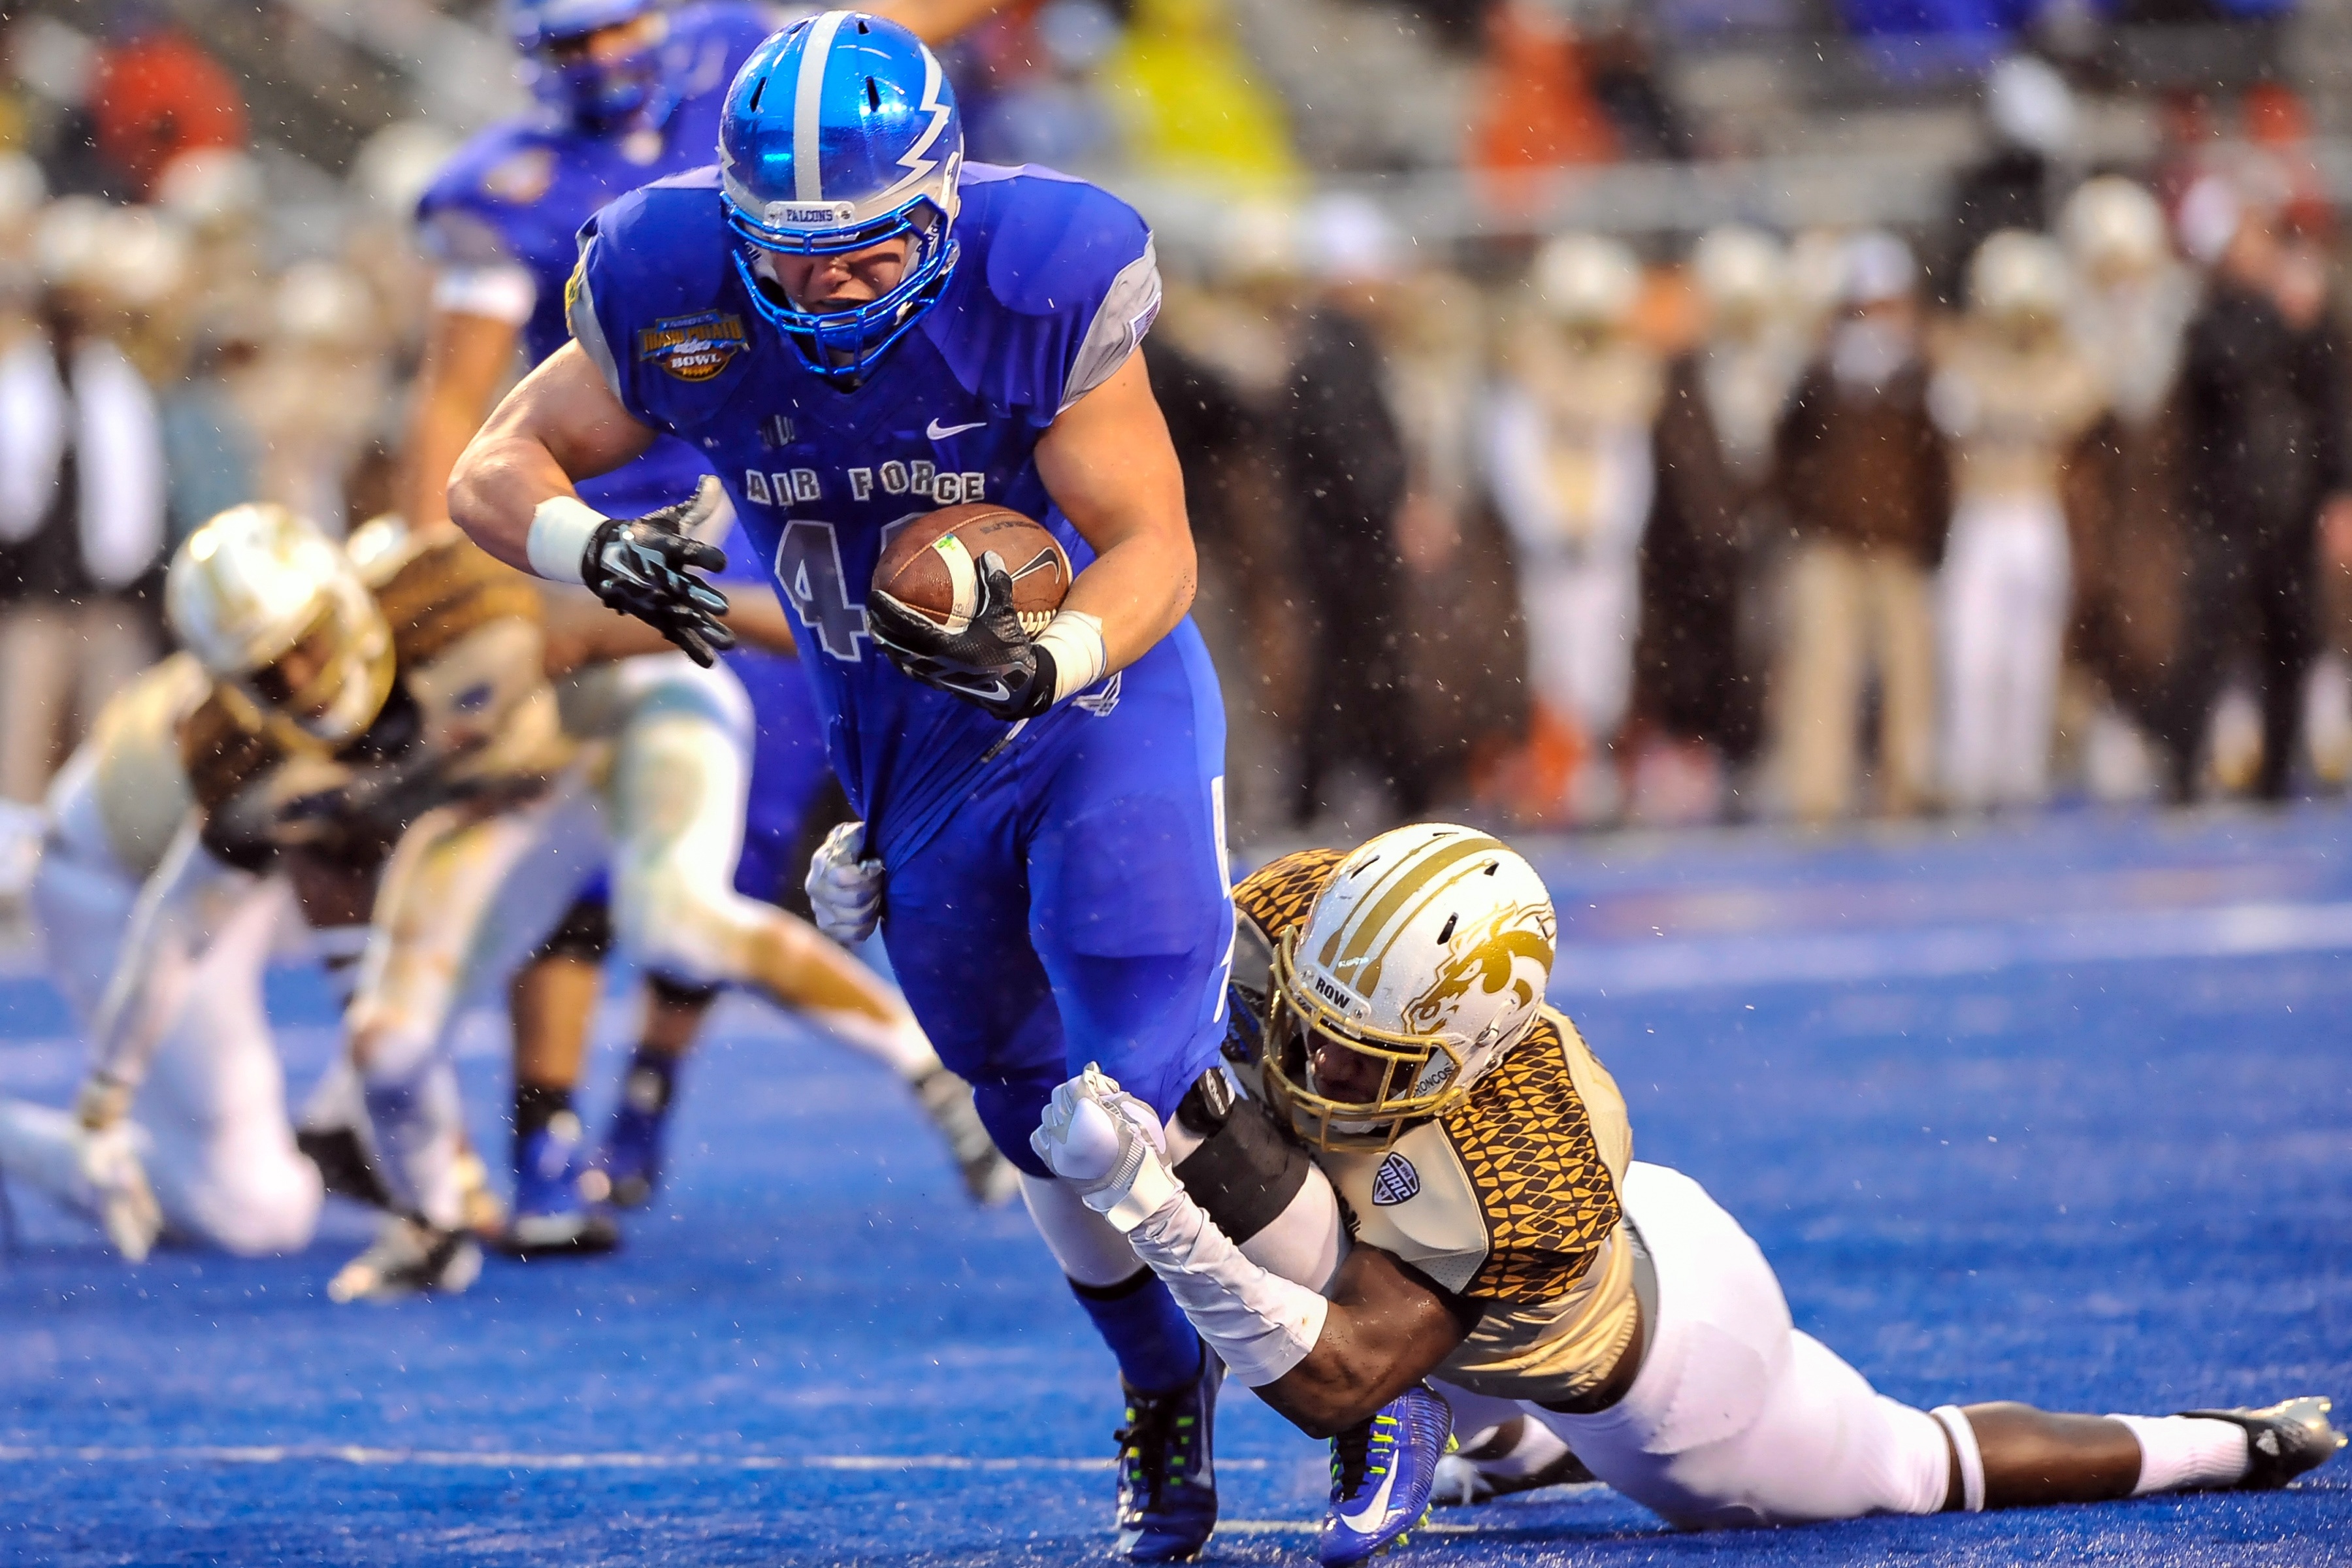
sport, game, action, soccer, runner, football, stadium, goal, competition, american, team, american football, sports, ball, players, college, touchdown, tackle, ball carrier, running back, gridiron football